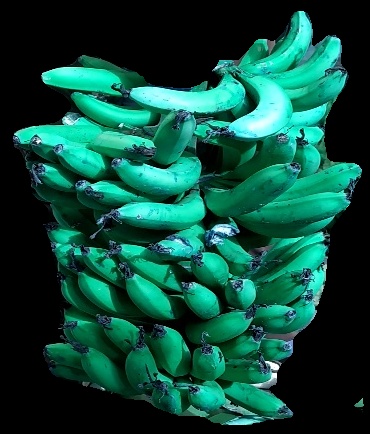
Variety: pachbale
Grade: grade3